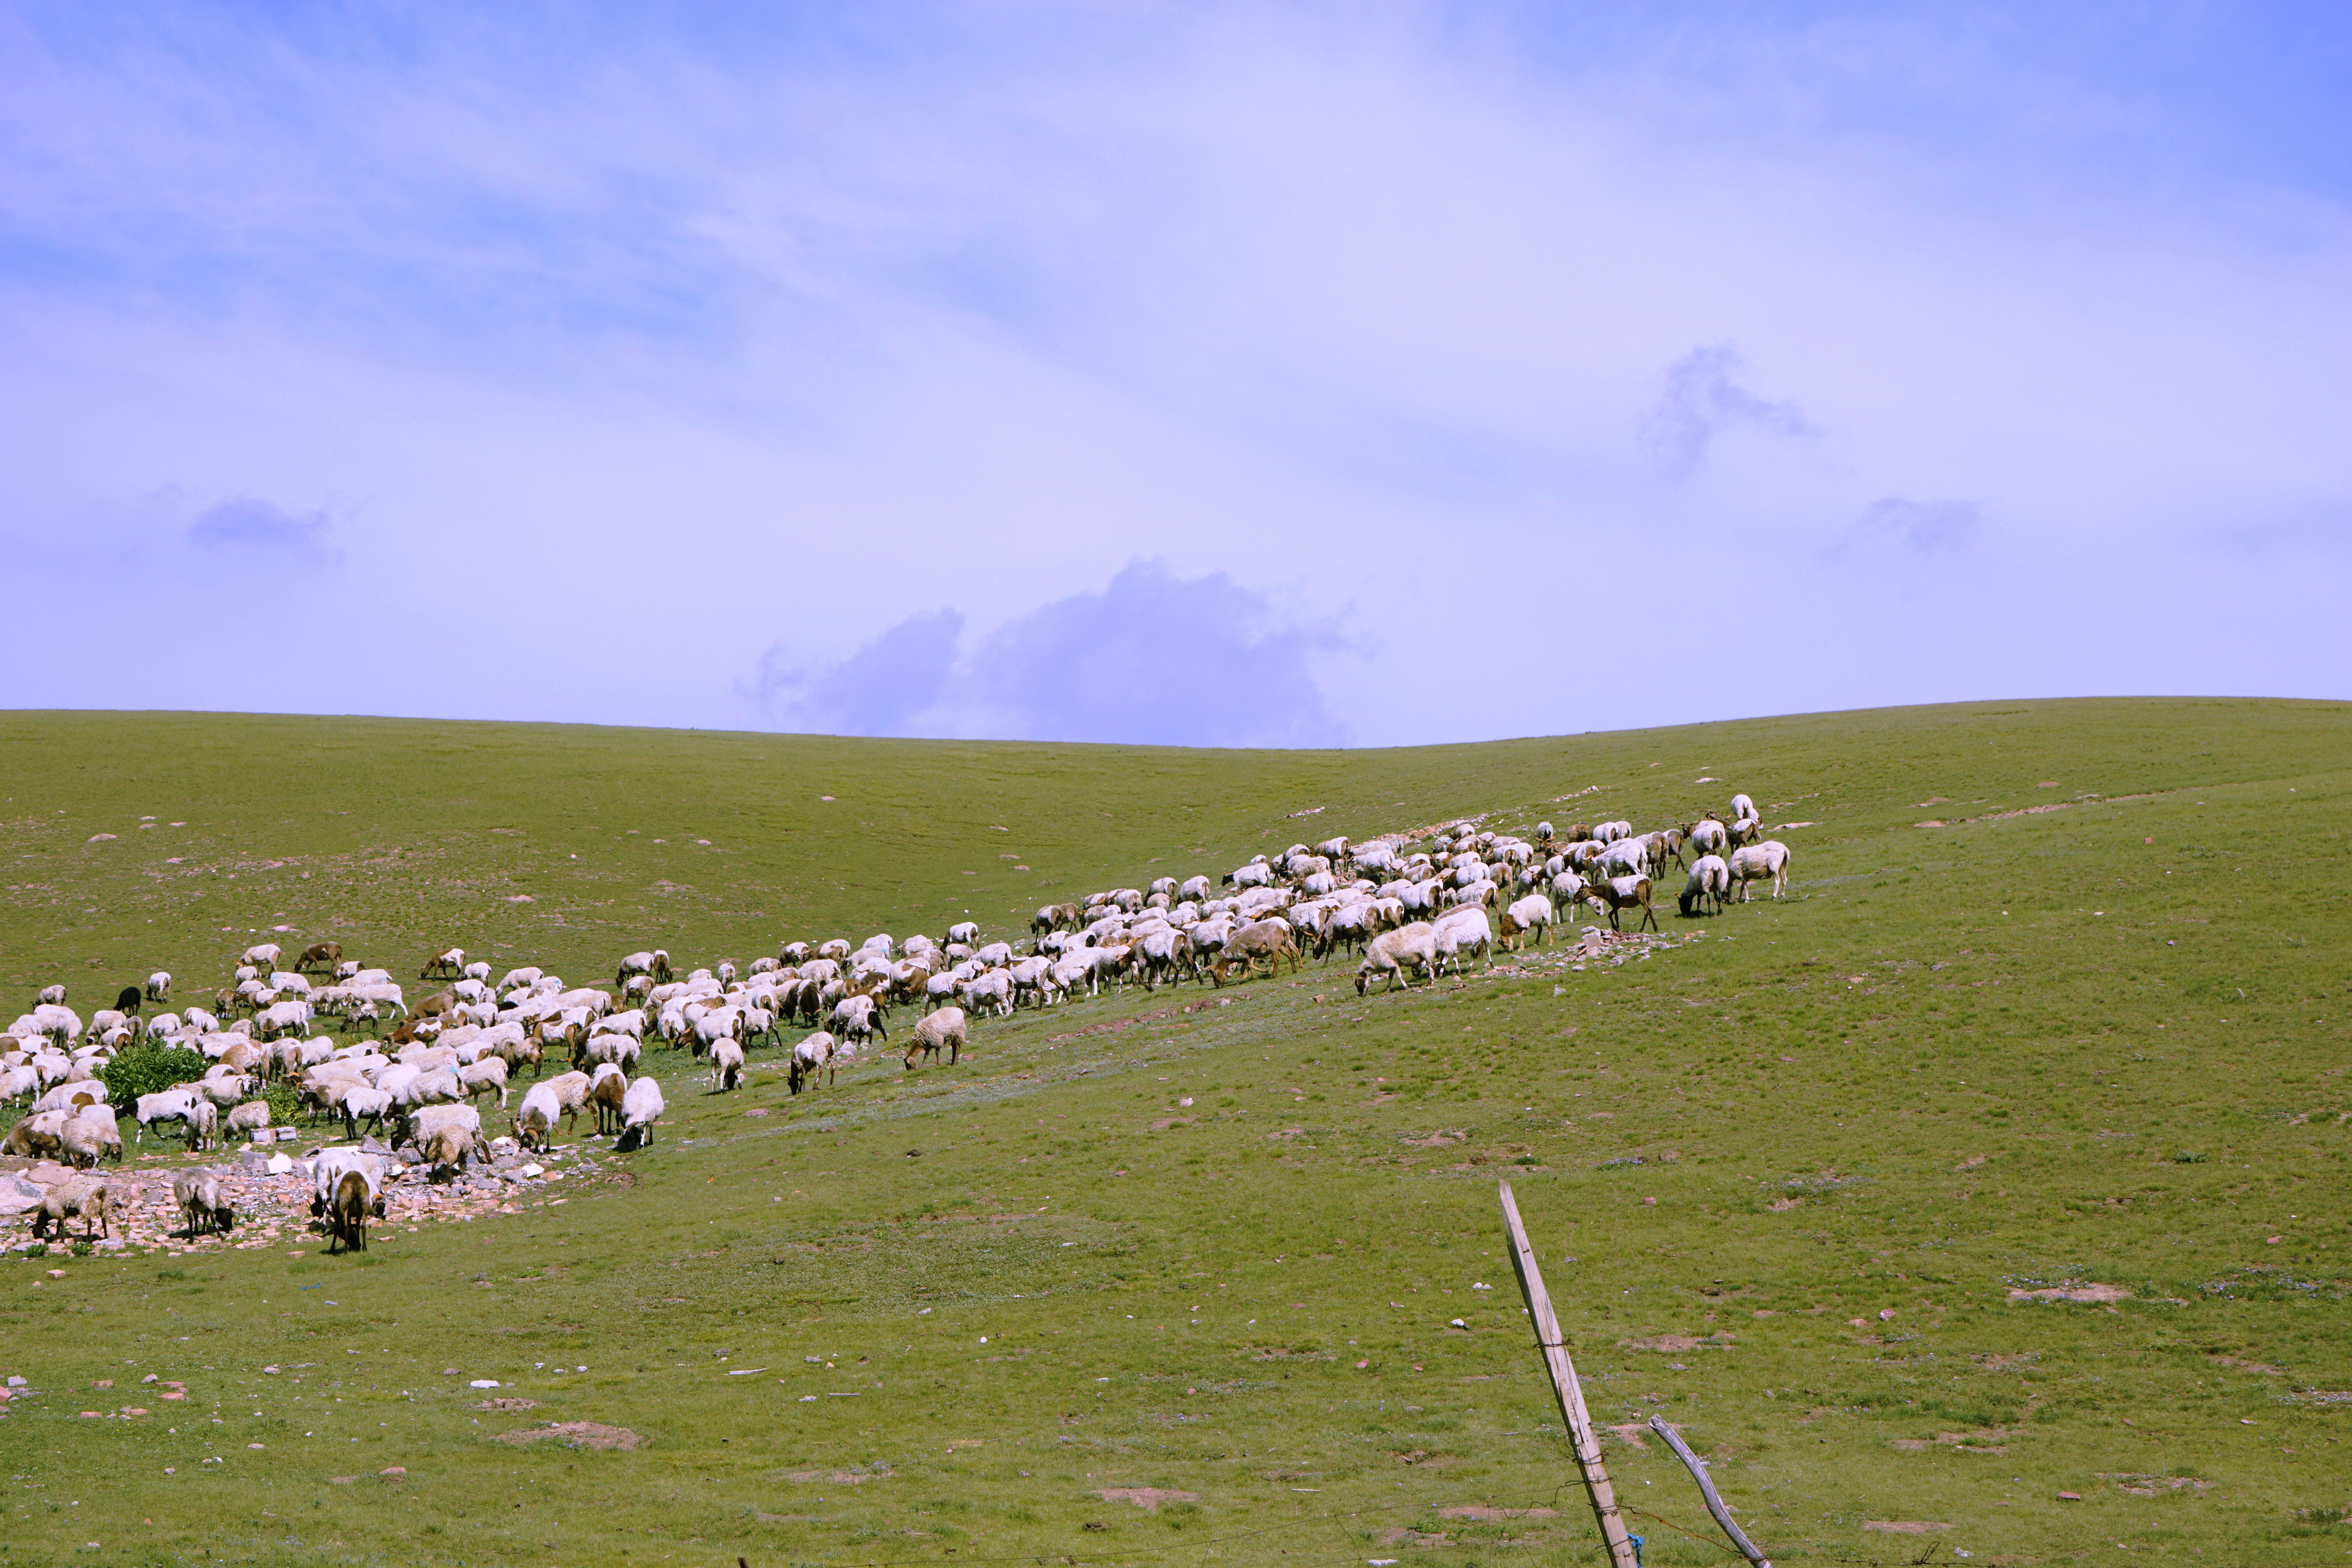
landscape, sea, nature, grass, horizon, mountain, cloud, sky, field, meadow, prairie, hill, flower, summer, pasture, ranch, agriculture, plain, grassland, plateau, shipping, habitat, steppe, rural area, the flock, natural environment, geographical feature, atmospheric phenomenon, mountainous landforms